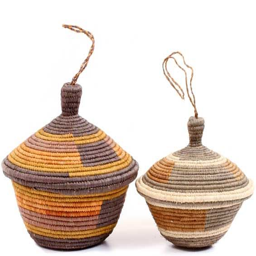
wishing basket -- set of 2 it is believed that if you make a wish upon an object and place it in this basket , your wish will be answered .